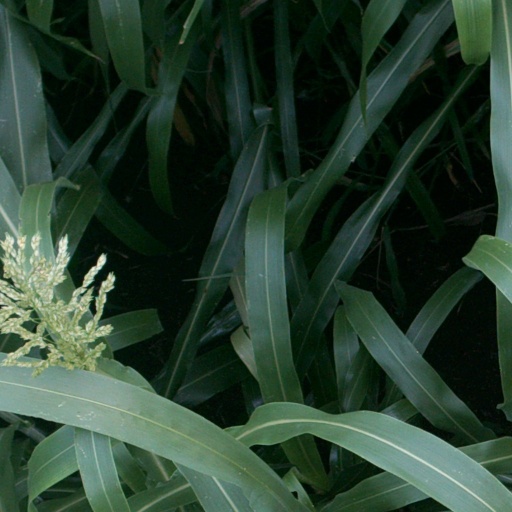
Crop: sorghum